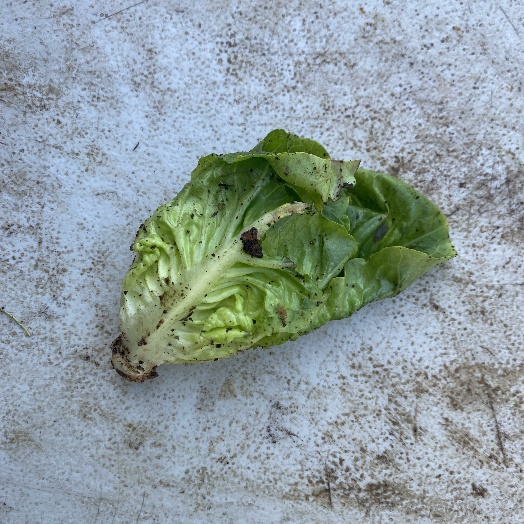
Label: generalcompost